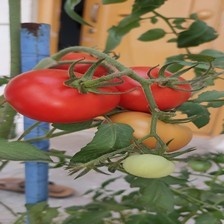
Label: tomato